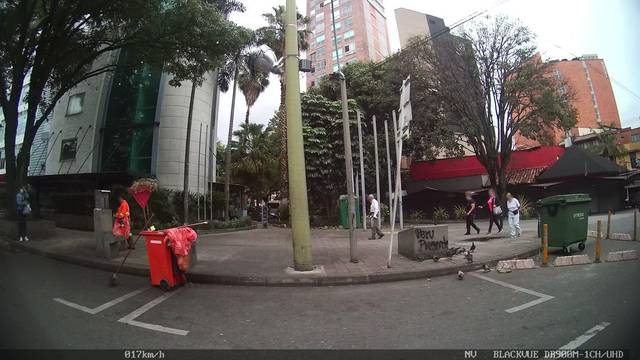
Region: Colombia
Coordinates: 6.248, -75.589